Vancouver Community Gardens

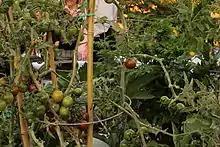
2010 Davie Street community garden tomatoes

The city also supports the development of the community gardens by helping groups establish and run community gardens, help locate suitable land, make agreements to use the land, and develop environmental education programs.